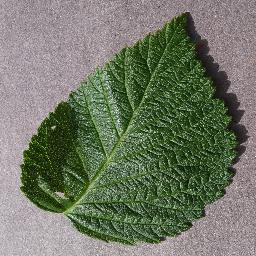
Label: Raspberry___healthy